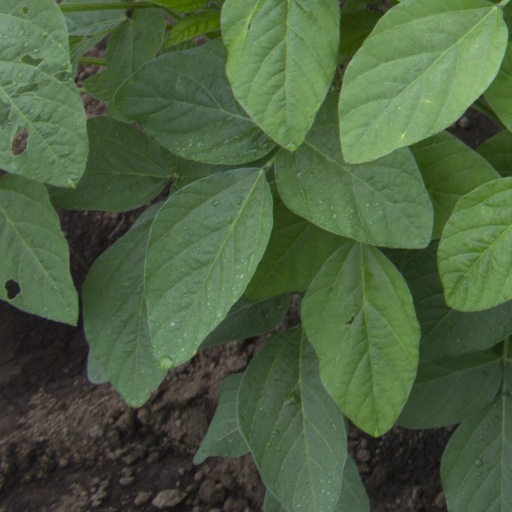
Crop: soybean